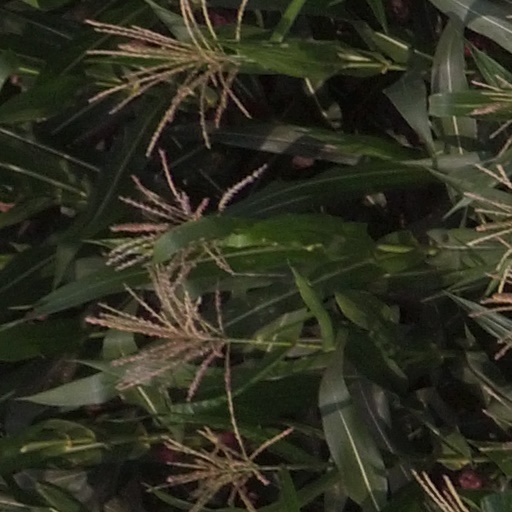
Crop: maize; corn